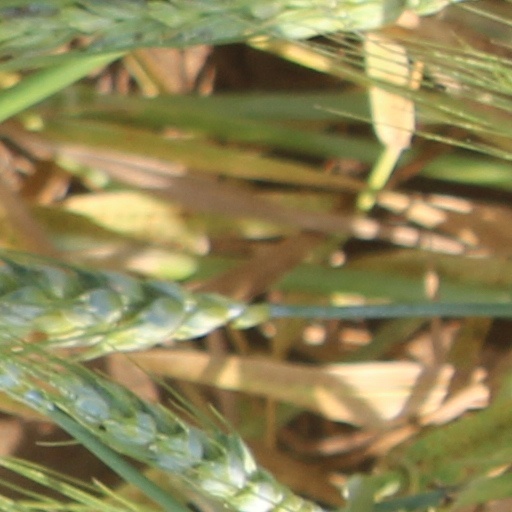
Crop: wheat